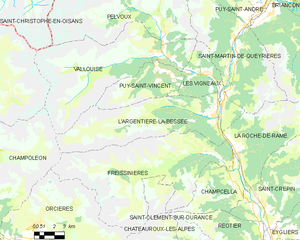
Carte des communes françaises: L'Argentière-la-Bessée